July 2019 lunar eclipse

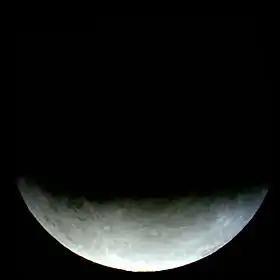
Near greatest eclipse from Tilehurst, England, 21:30 UTC

A partial lunar eclipse occurred at the Moon’s descending node of orbit on Tuesday, July 16, 2019, with an umbral magnitude of 0.6544. A lunar eclipse occurs when the Moon moves into the Earth's shadow, causing the Moon to be darkened. A partial lunar eclipse occurs when one part of the Moon is in the Earth's umbra, while the other part is in the Earth's penumbra. Unlike a solar eclipse, which can only be viewed from a relatively small area of the world, a lunar eclipse may be viewed from anywhere on the night side of Earth. Occurring about 3.9 days after apogee (on July 20, 2019, at 20:00 UTC), the Moon's apparent diameter was smaller.